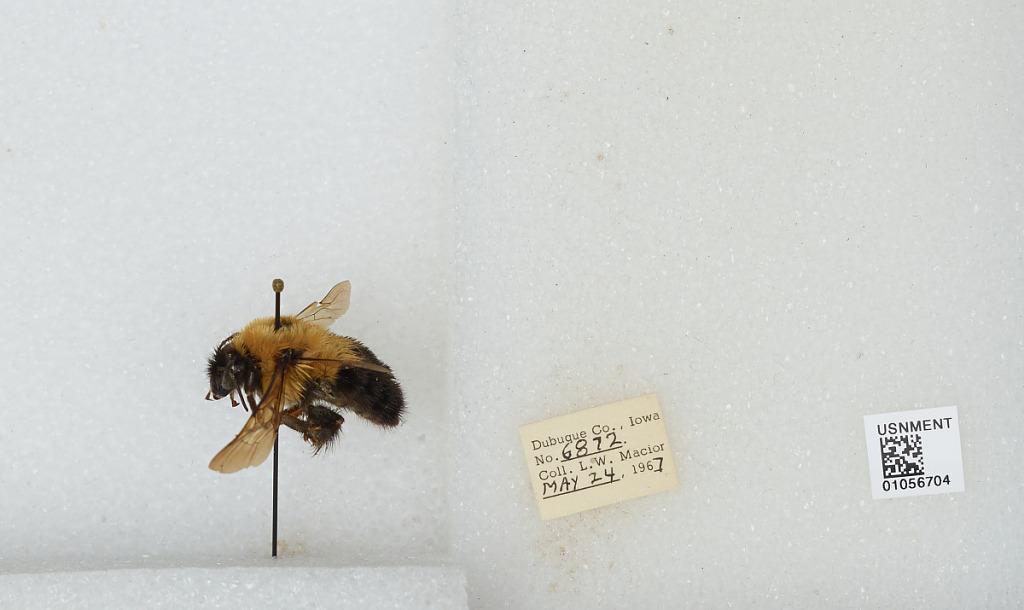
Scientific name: Bombus (Pyrobombus) bimaculatus Cresson
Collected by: L. Macior
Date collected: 1967-5-24
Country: United States
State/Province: Iowa
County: Dubuque
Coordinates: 42.4694, -90.8292